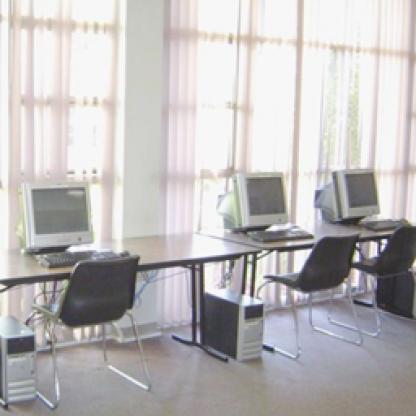
Scene: Indoor